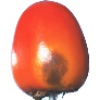
Label: Kaki 1